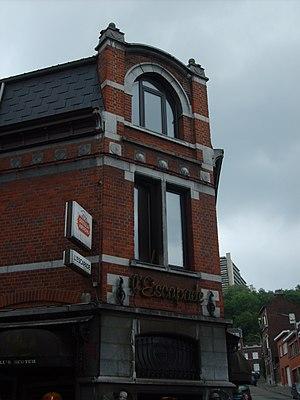
Maison Moonen Liège rue du Laveu, 28 Art nouveau arch. Victor Rogister, 1903
La maison Moonen est un immeuble de style Art nouveau réalisé par Victor Rogister et situé à Liège en Belgique.